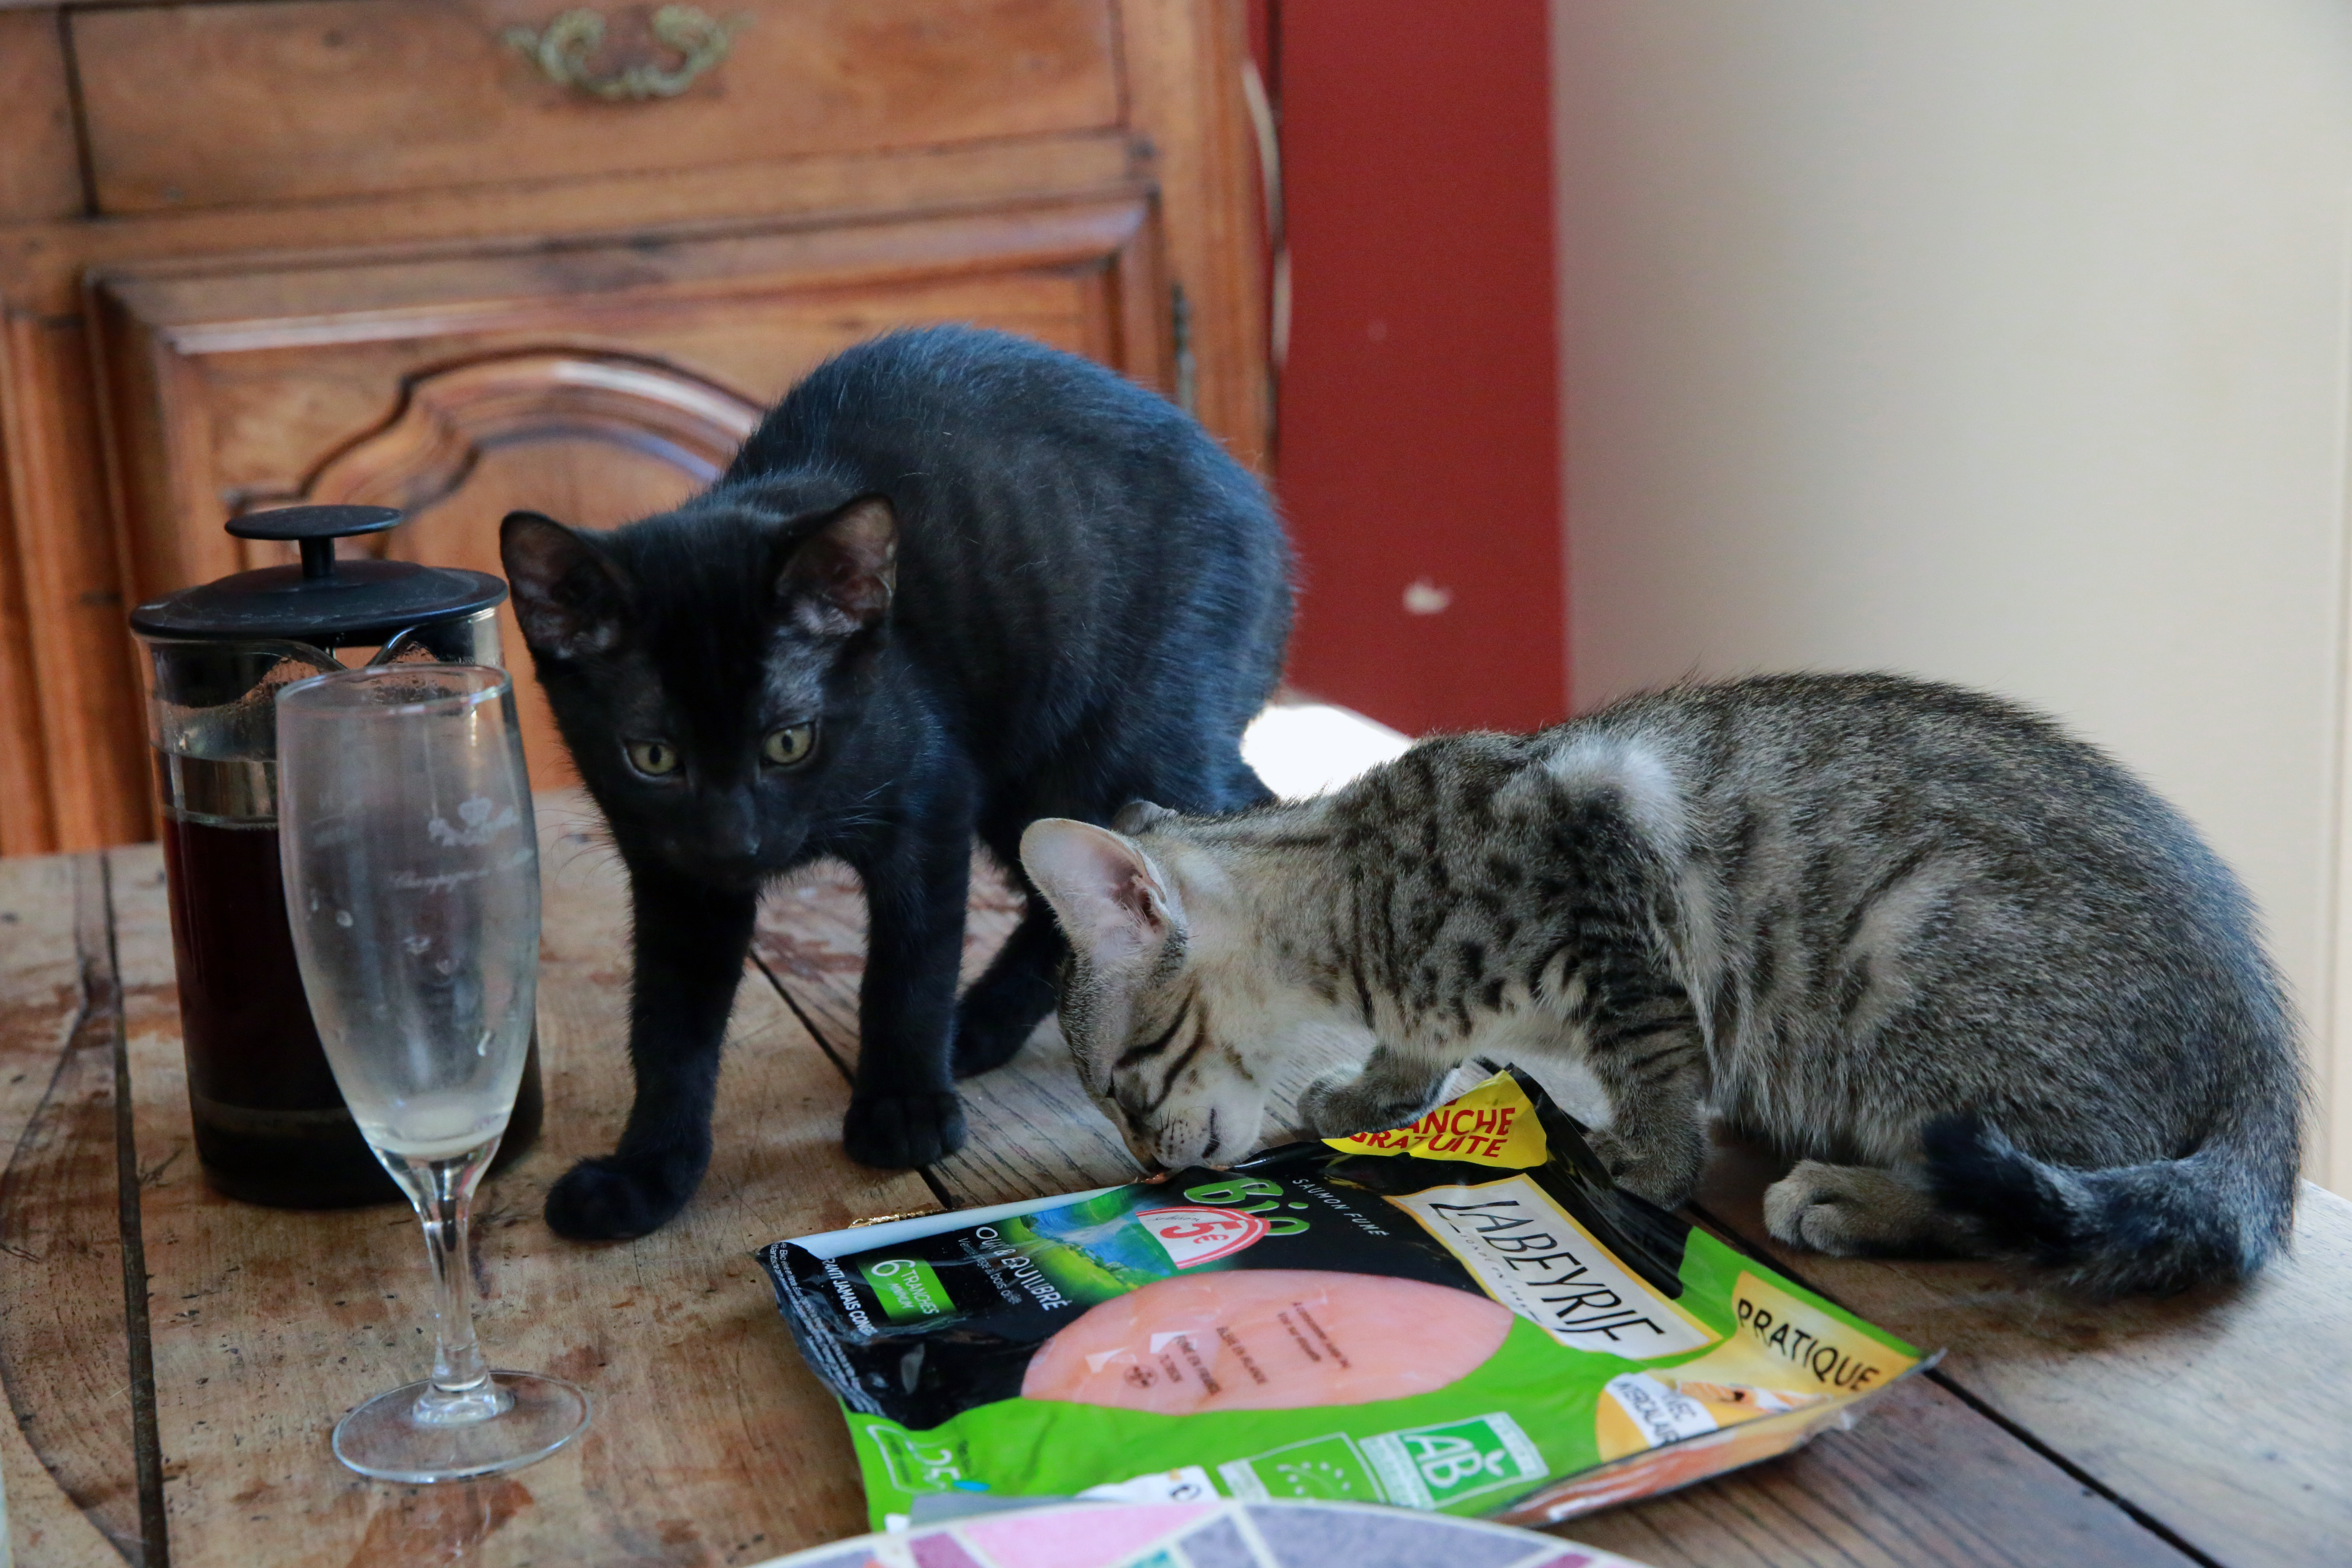
table, france, europe, kitten, cat, canon, indoor, mammal, pets, cats, whiskers, midi, vertebrate, chats, southfrance, sdfrankreich, zuidfrankrijk, languedocroussillon, gard, alimentation, katzen, rhnealpes, ardche, sudardche, chatons, katten, ruoms, aliments, habitation, banne, lesvans, saintambroix, sudest, animauxdecompagnie, repas, gouter, totaste, small to medium sized cats, cat like mammal